Water cooling

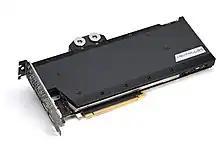
GPU waterblock on an Nvidia 1080 Ti

Water cooling often adds complexity and cost in comparison to air cooling design by requiring a pump, tubing or piping to transport the water, and a radiator, often with fans, to reject the heat to the atmosphere. Depending on the application, water cooling may create an additional element of risk where leakage from the water coolant recycle loop can corrode or short-circuit sensitive electronic components.